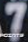
Number: 7